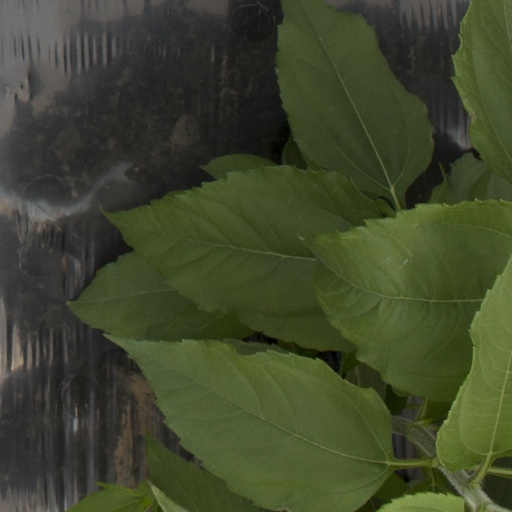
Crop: Jerusalem artichoke